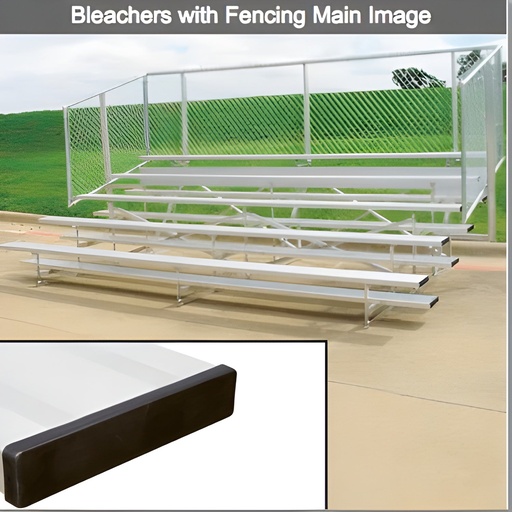
Bleacher 4 or 5 Row Aluminum Bleachers with Fencing - NB0415P
Brand: Bleacher
Bleacher 4 or 5 Row Aluminum Bleachers with Fencing - NB0415P Features : Frames are 100% welded aluminum angle Planks are 10"W Seat planks are anodized aluminum or powder coated and won't rub off on clothes Bleachers include guardrail system and riser boards on rows 4 and above Colored bleachers include colored seat planks only Planks include safety end caps - no sharp edges to snag clothes or skin Due to constantly changing specifications, please check local building and safety codes to ensure compliance What Our Experts Think Enhanced Safety: Chain-link fencing adds security and prevents falls. Versatile Seating: Available in 4 or 5-row configurations to fit various crowd sizes. Durable Aluminum Construction: Rust-resistant and weatherproof for long-lasting use. Stable & Comfortable: Designed for optimal viewing and seating stability. Low Maintenance: Easy to clean and requires minimal upkeep. Q&A Q: What are the key features of these bleachers? A: These 4 or 5-row aluminum bleachers feature a durable, weather-resistant aluminum frame and built-in fencing for added safety and compliance. Q: What sizes are available? A: Available in 4-row and 5-row configurations with lengths of 15', 21', and 27'. Q: What is the seating capacity? A: Seating capacity varies: approximately 40 for 4-row 15', 50 for 4-row 21', and 60 for 4-row 27'. The 5-row version accommodates more spectators. Q: What is the purpose of the fencing? A: The fencing enhances safety by preventing falls and ensuring compliance with industry regulations. Q: Are these bleachers suitable for outdoor use? A: Yes, they are made from rust-resistant aluminum, designed for long-term outdoor use with minimal maintenance. Q: Do these bleachers meet safety standards? A: Yes, they are compliant with industry safety codes, including proper guardrails and secure seating. Q: Is assembly required? A: Some assembly is required; professional installation is recommended for best stability and performance. Maintenance Tips Regular Cleaning – Wash with mild soap and water to remove dirt, debris, and stains. Inspect Fasteners – Tighten bolts, nuts, and joints to ensure structural stability and safety. Check Fencing – Ensure chain link fencing is securely attached and free from damage. Prevent Corrosion – Rinse with fresh water in coastal or humid environments to minimize oxidation. Routine Safety Inspections – Conduct checks before peak use to confirm durability and compliance.
Category: Sporting Goods > Athletics > General Purpose Athletic Equipment > Stadium Seats & Cushions